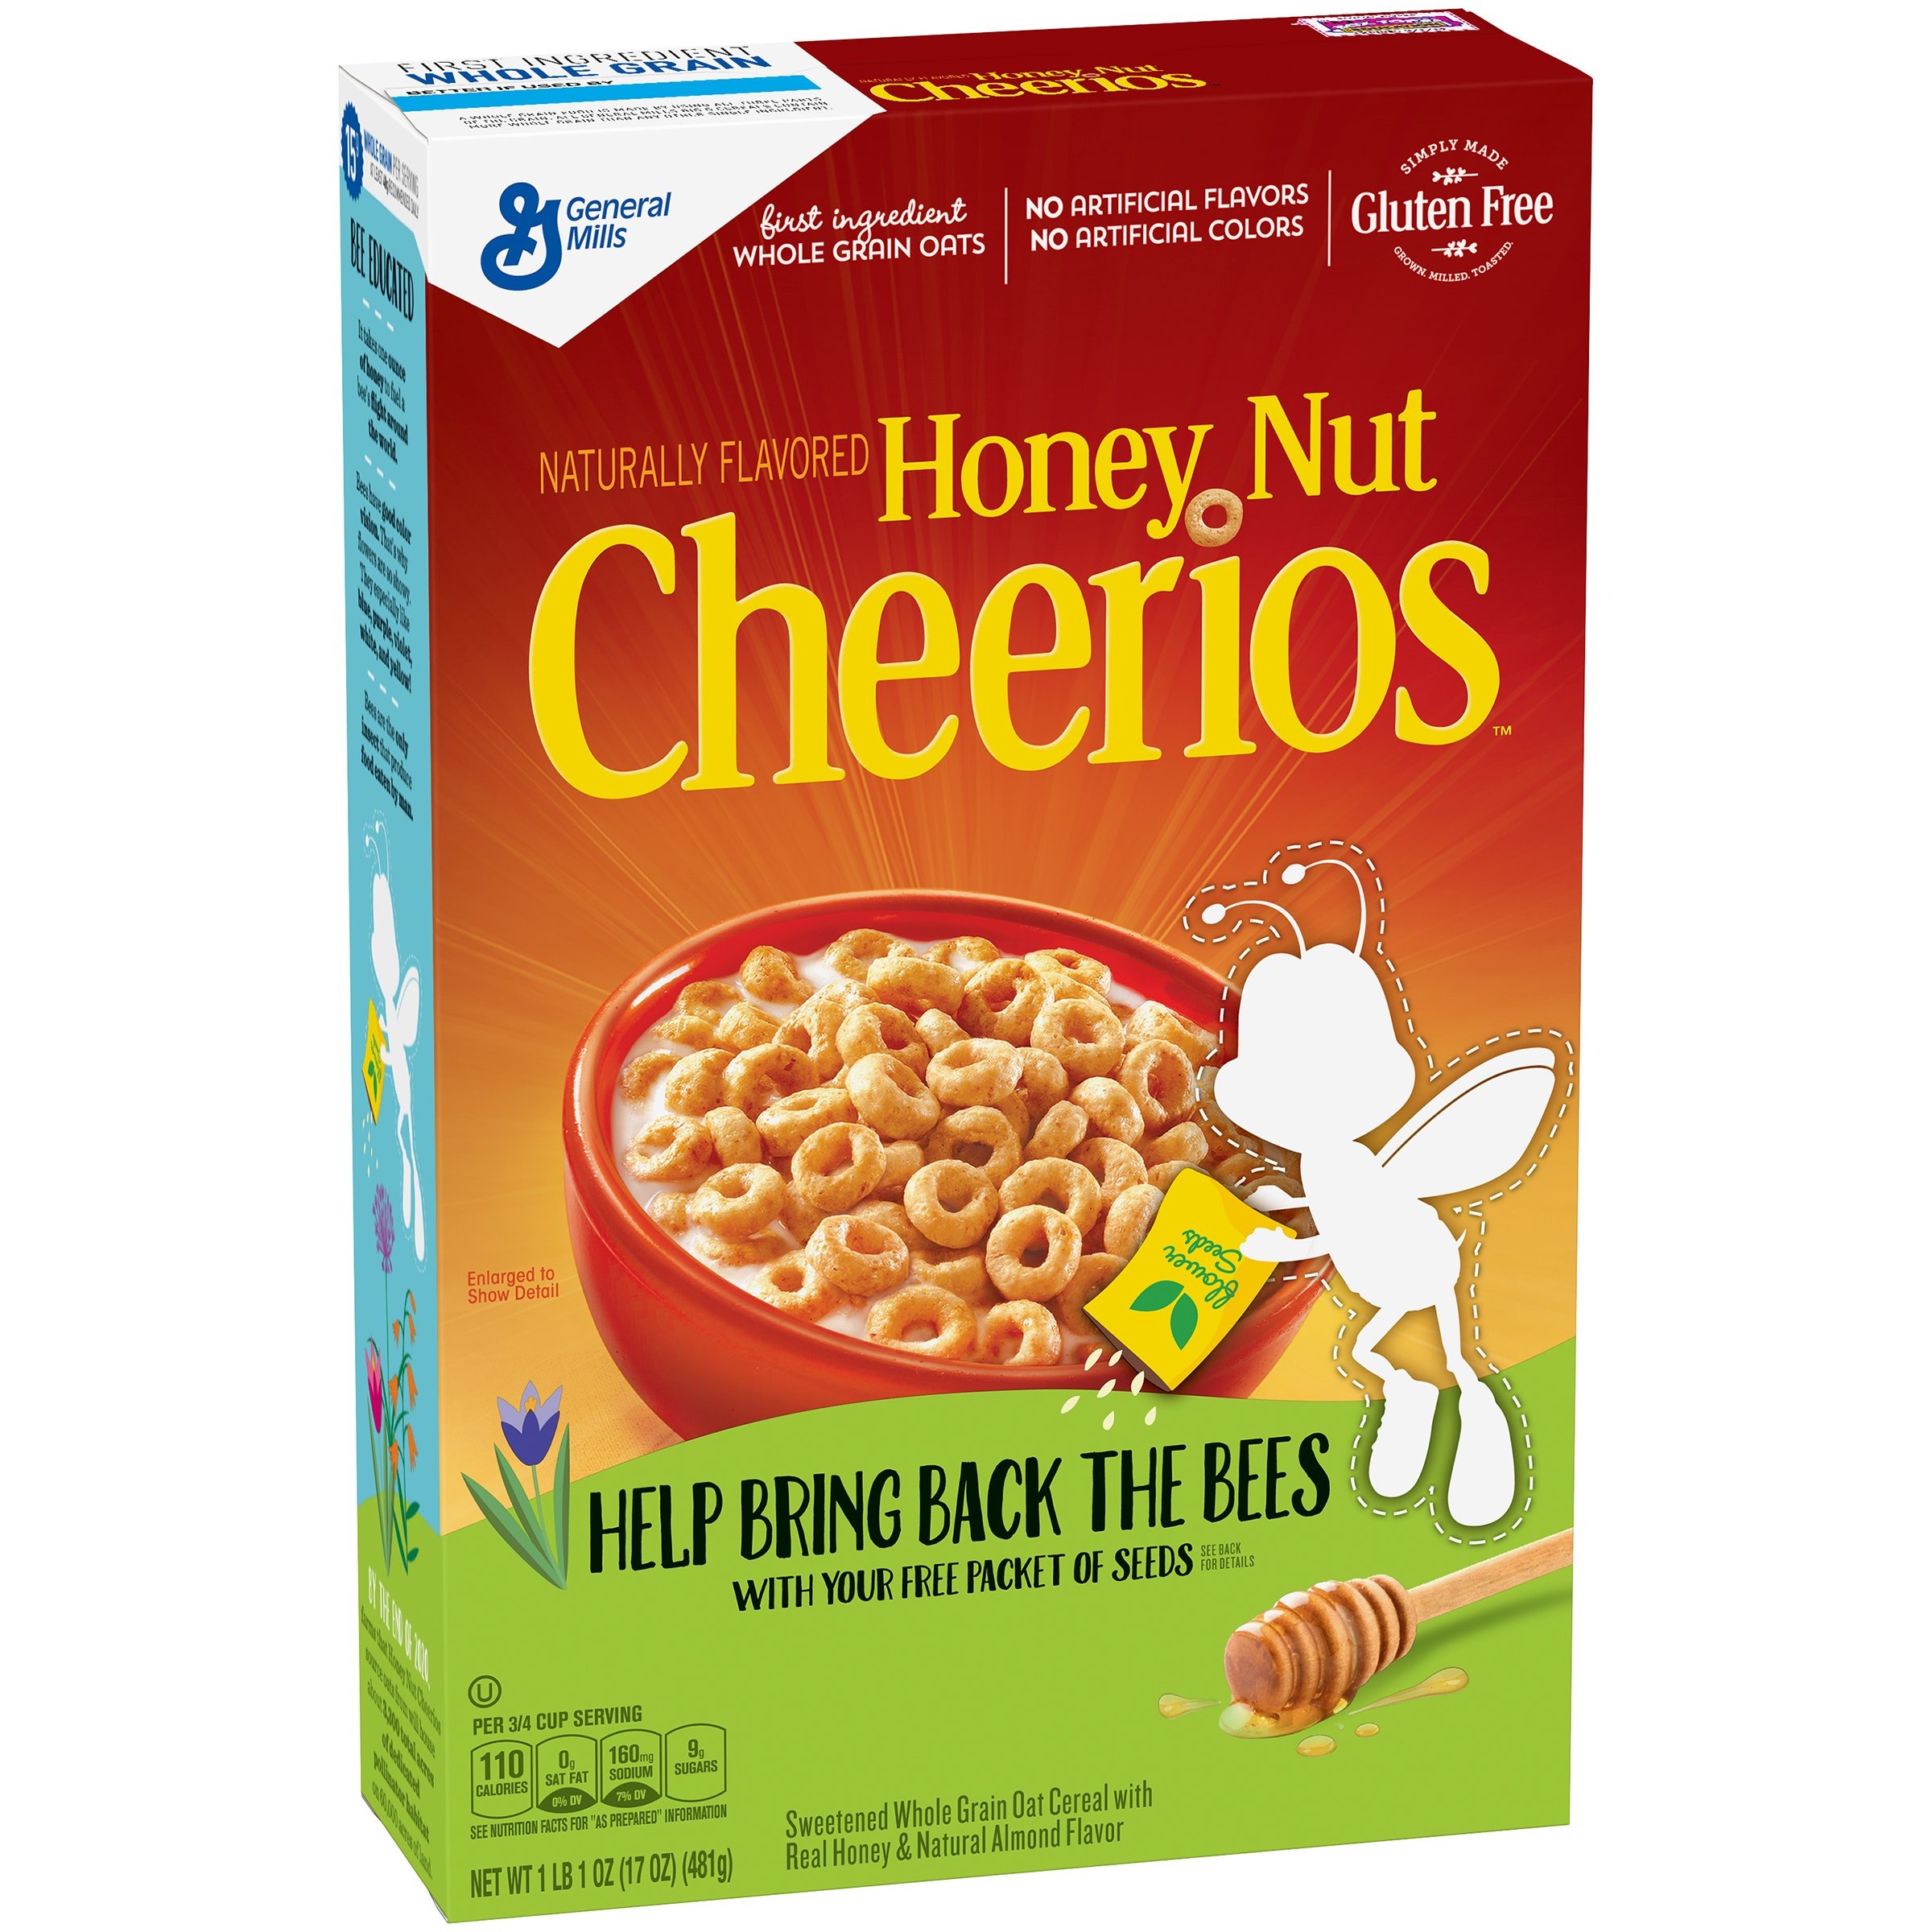
Item Name: Honey Nut Cheerios Cereal, 17 oz
Bullet Point 1: Does not contain artificial colors or flavors
Bullet Point 2: Fortified with vitamins
Bullet Point 3: Gluten-free, whole grain and kosher
Bullet Point 4: Made with natural ingredients
Bullet Point 5: One 1 pound box of general mills cereal, honey nut
Product Description: General mills cereal, honey nut is a natural and delicious breakfast option. Made with natural ingredients and fortified with vitamins, this cereal helps to support a healthy diet. This product is gluten-free, whole grain, kosher and does not contain artificial colors or flavors. Each box of general mills cereal, honey nut weighs 1 pound
Value: 17.0
Unit: oz

Price: 3.68